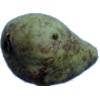
Label: pear_stone